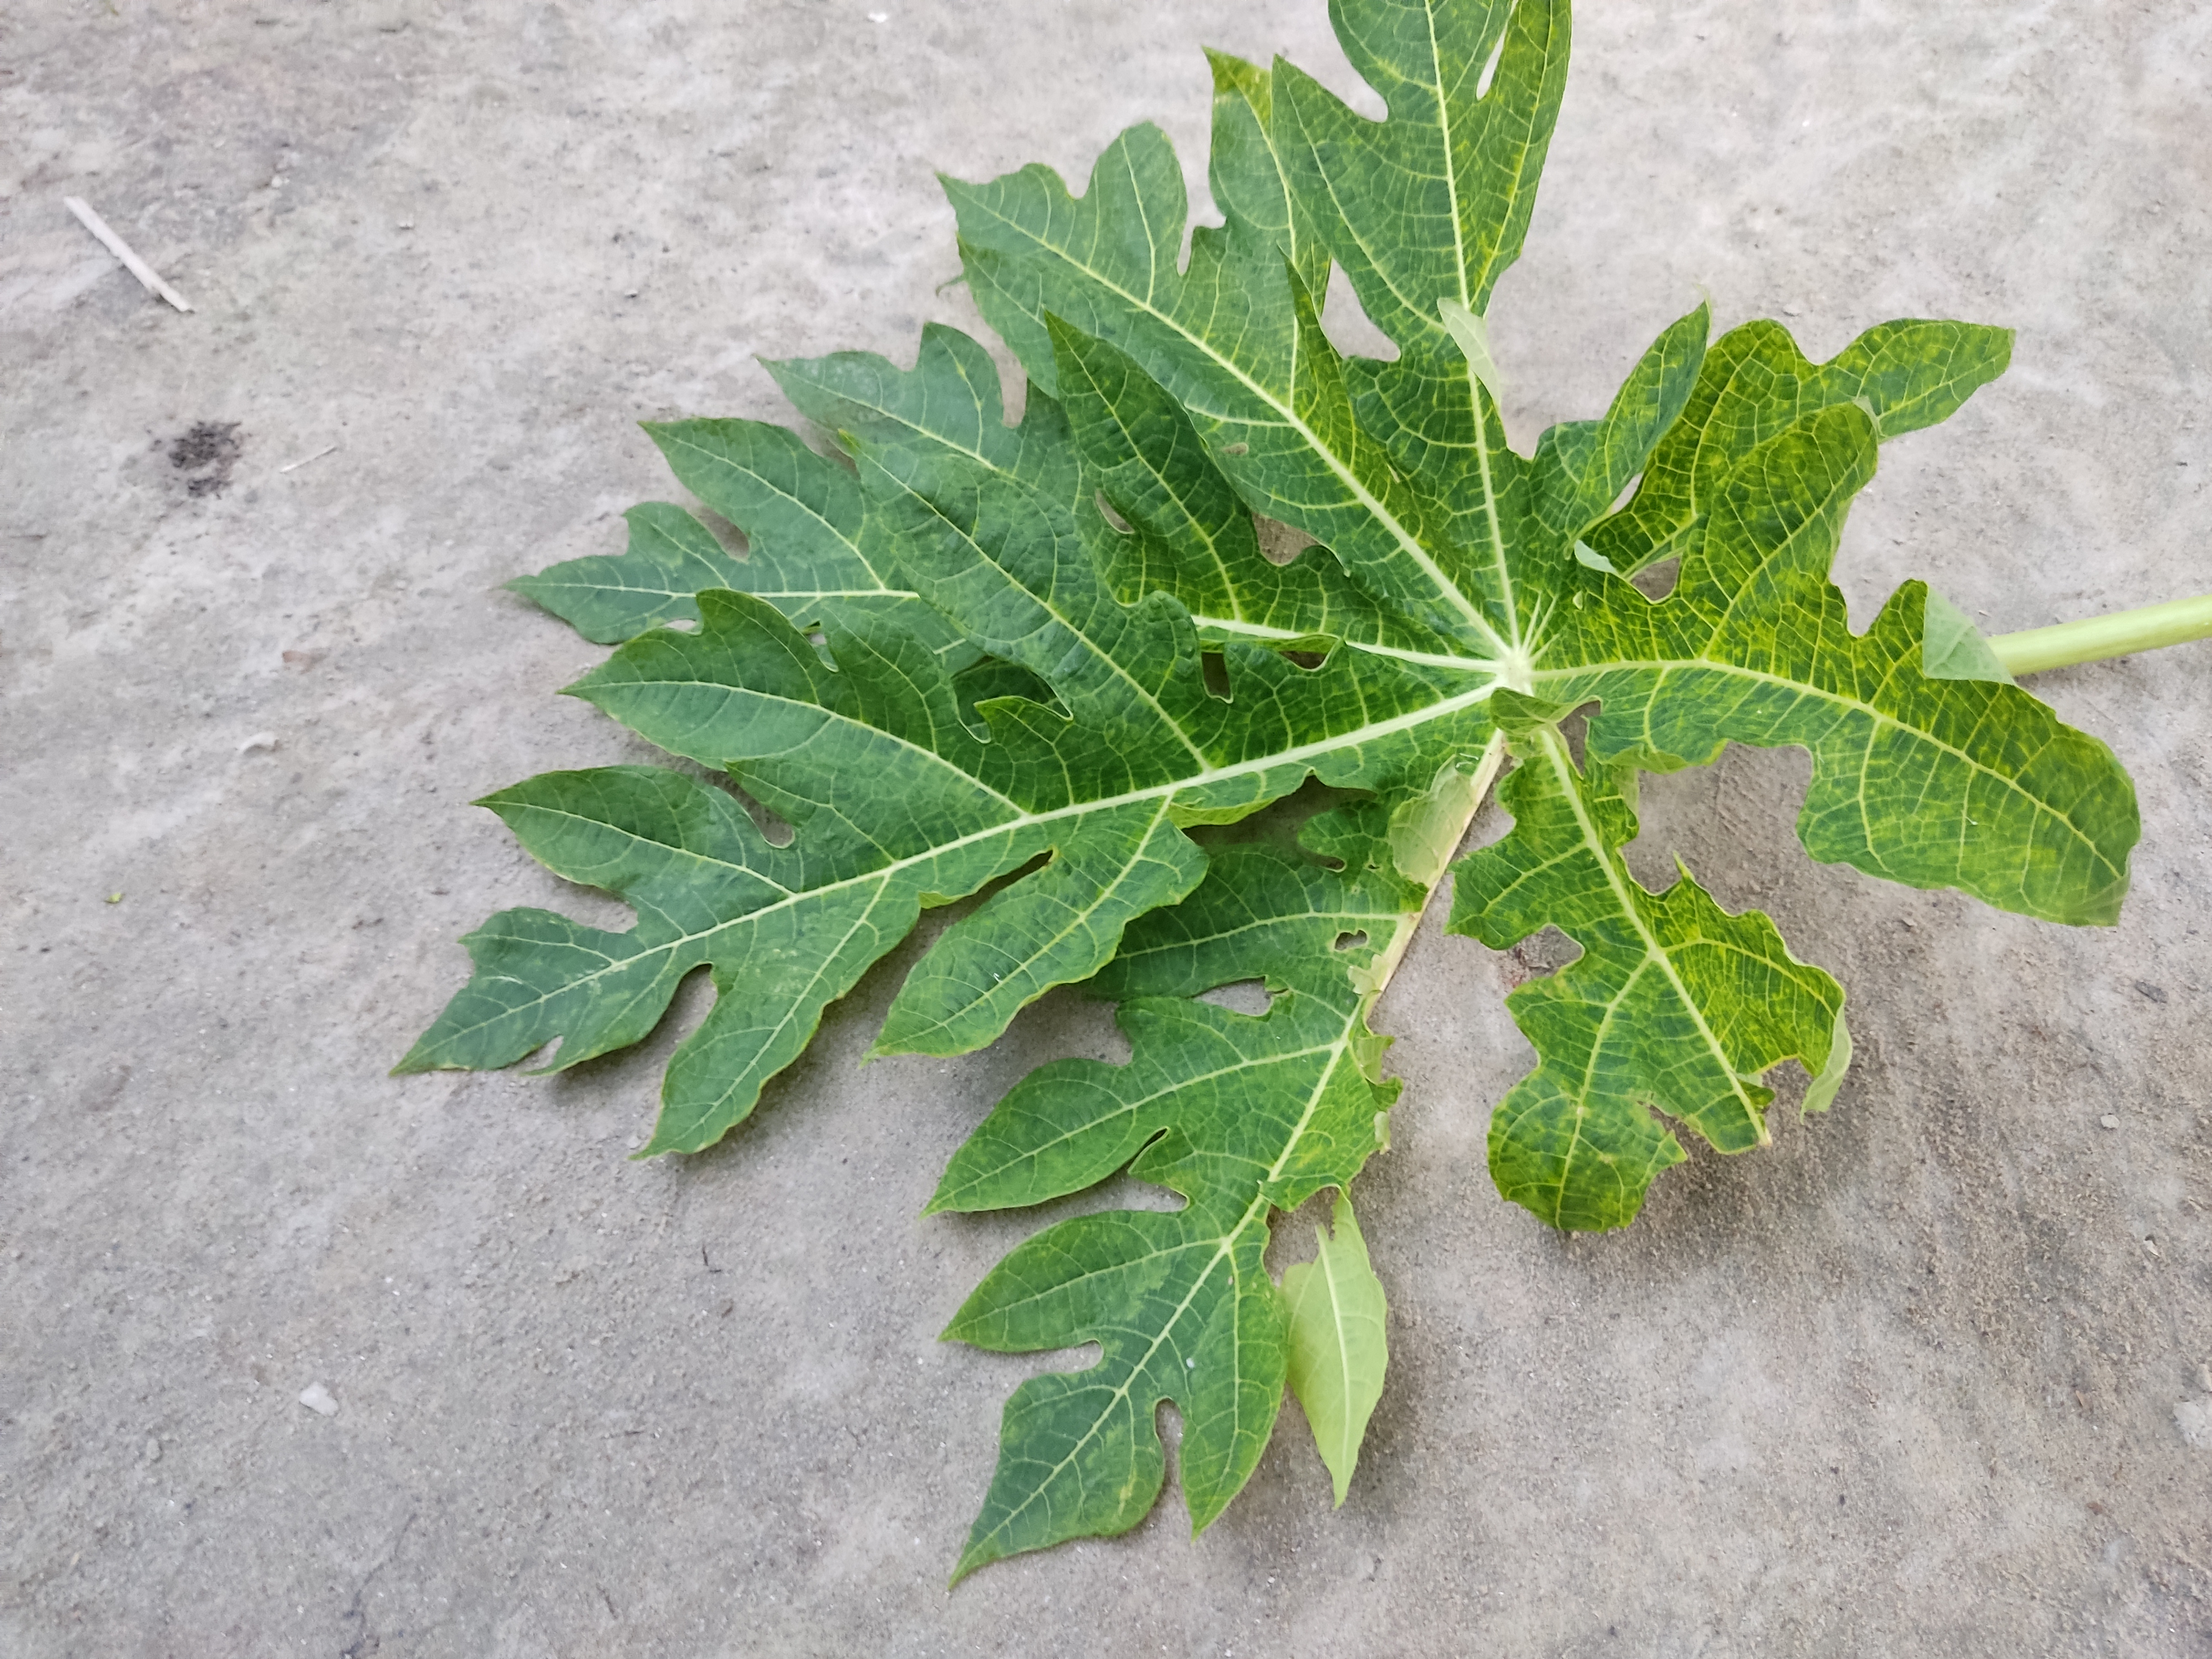
Label: Mosaic